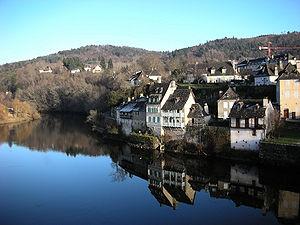
Marcellin Caze, né en 1811 et mort en 1888 à Argentat, en Corrèze, est un poète français. Il a mené une existence tranquille, à Argentat, vivant des revenus du patrimoine familial dont il avait hérité, et participant à une vie culturelle qui, à Argentat, se présentait comme une des premières manifestations de l’intérêt, qui allait devenir très vif, en Corrèze, comme dans le reste du Limousin, pour la langue et la littérature limousines.
Argentat est une ancienne commune française située dans le département de la Corrèze en région Nouvelle-Aquitaine. Ses habitants sont appelés les « Argentacois » et les « Argentacoises ». La ville est traversée par la rivière Dordogne.